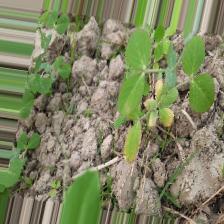
Label: Ascochyta blight